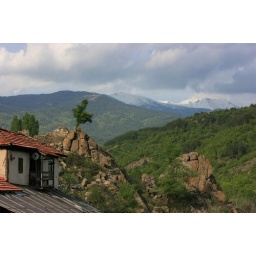
A view of the Pirin mountains with the roof of the goat house in the left foreground.